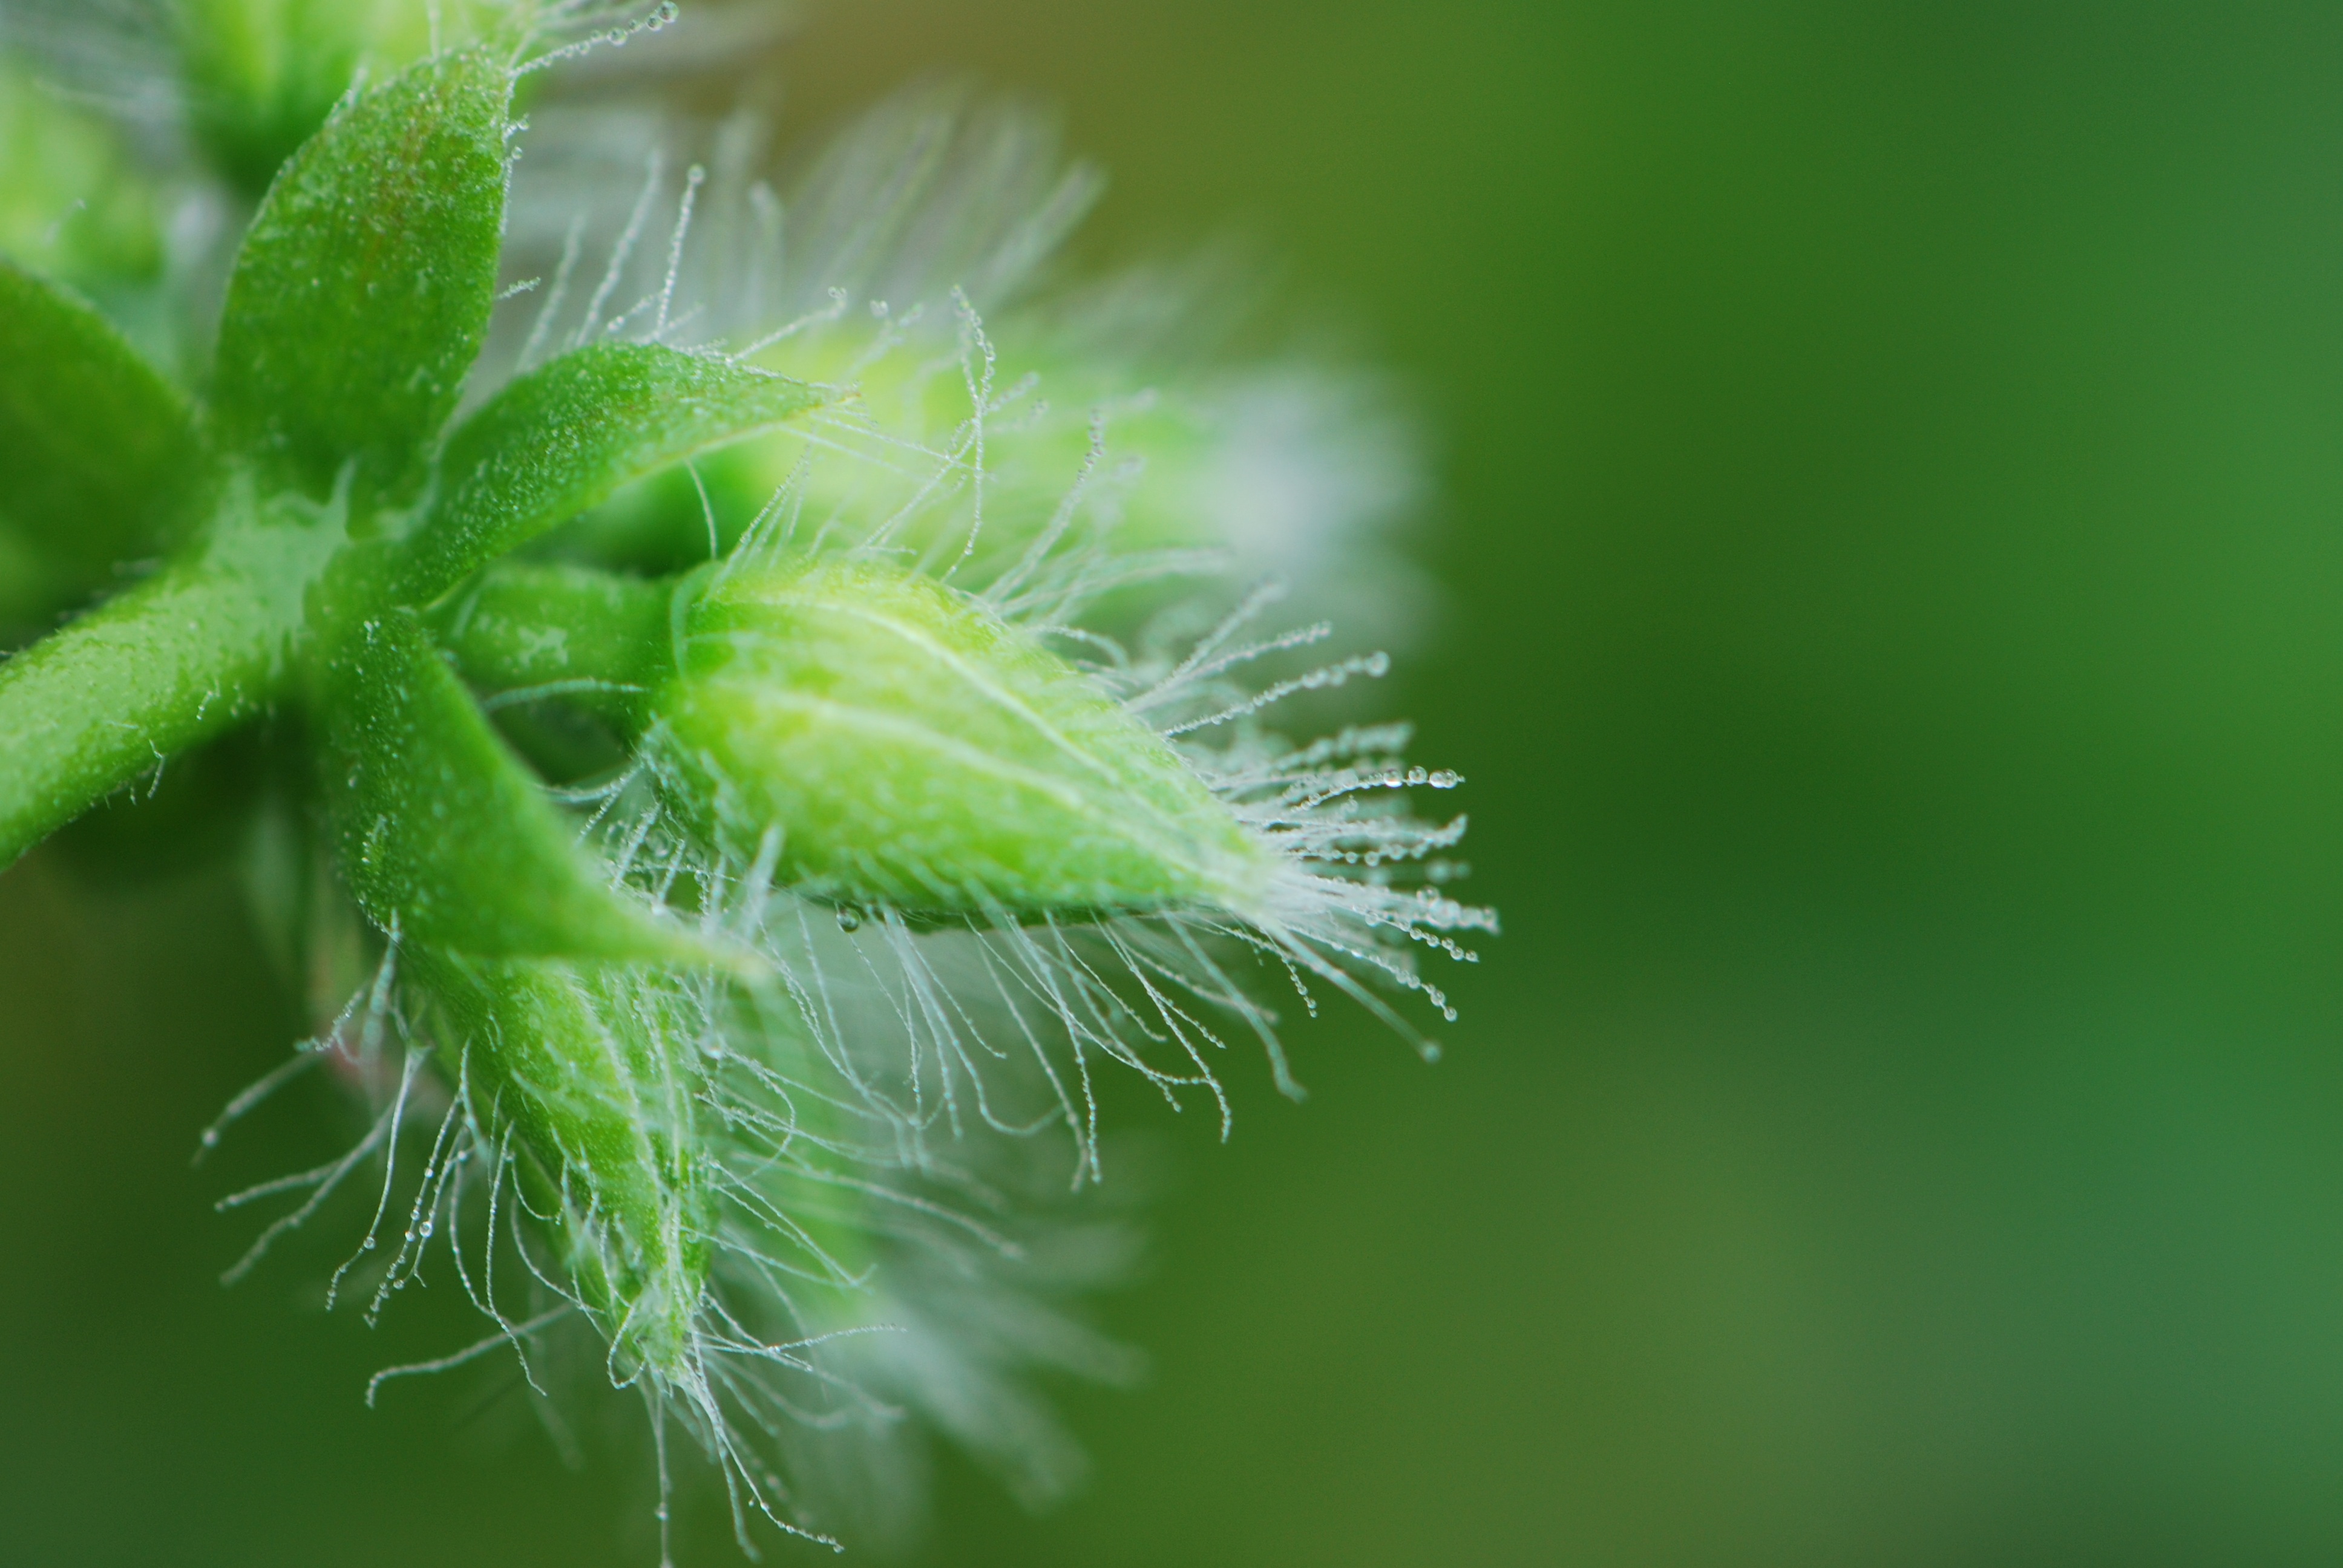
nature, grass, branch, plant, photography, leaf, flower, wet, green, herb, macro, botany, close, flora, close up, dewdrop, bud, drop of water, morgentau, macro photography, flowering plant, daisy family, grass family, plant stem, land plant